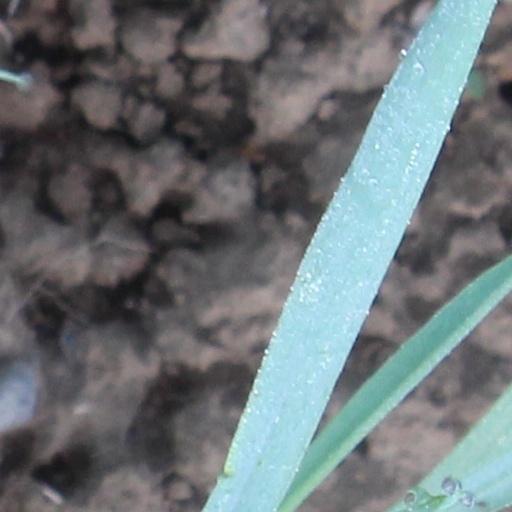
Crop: wheat